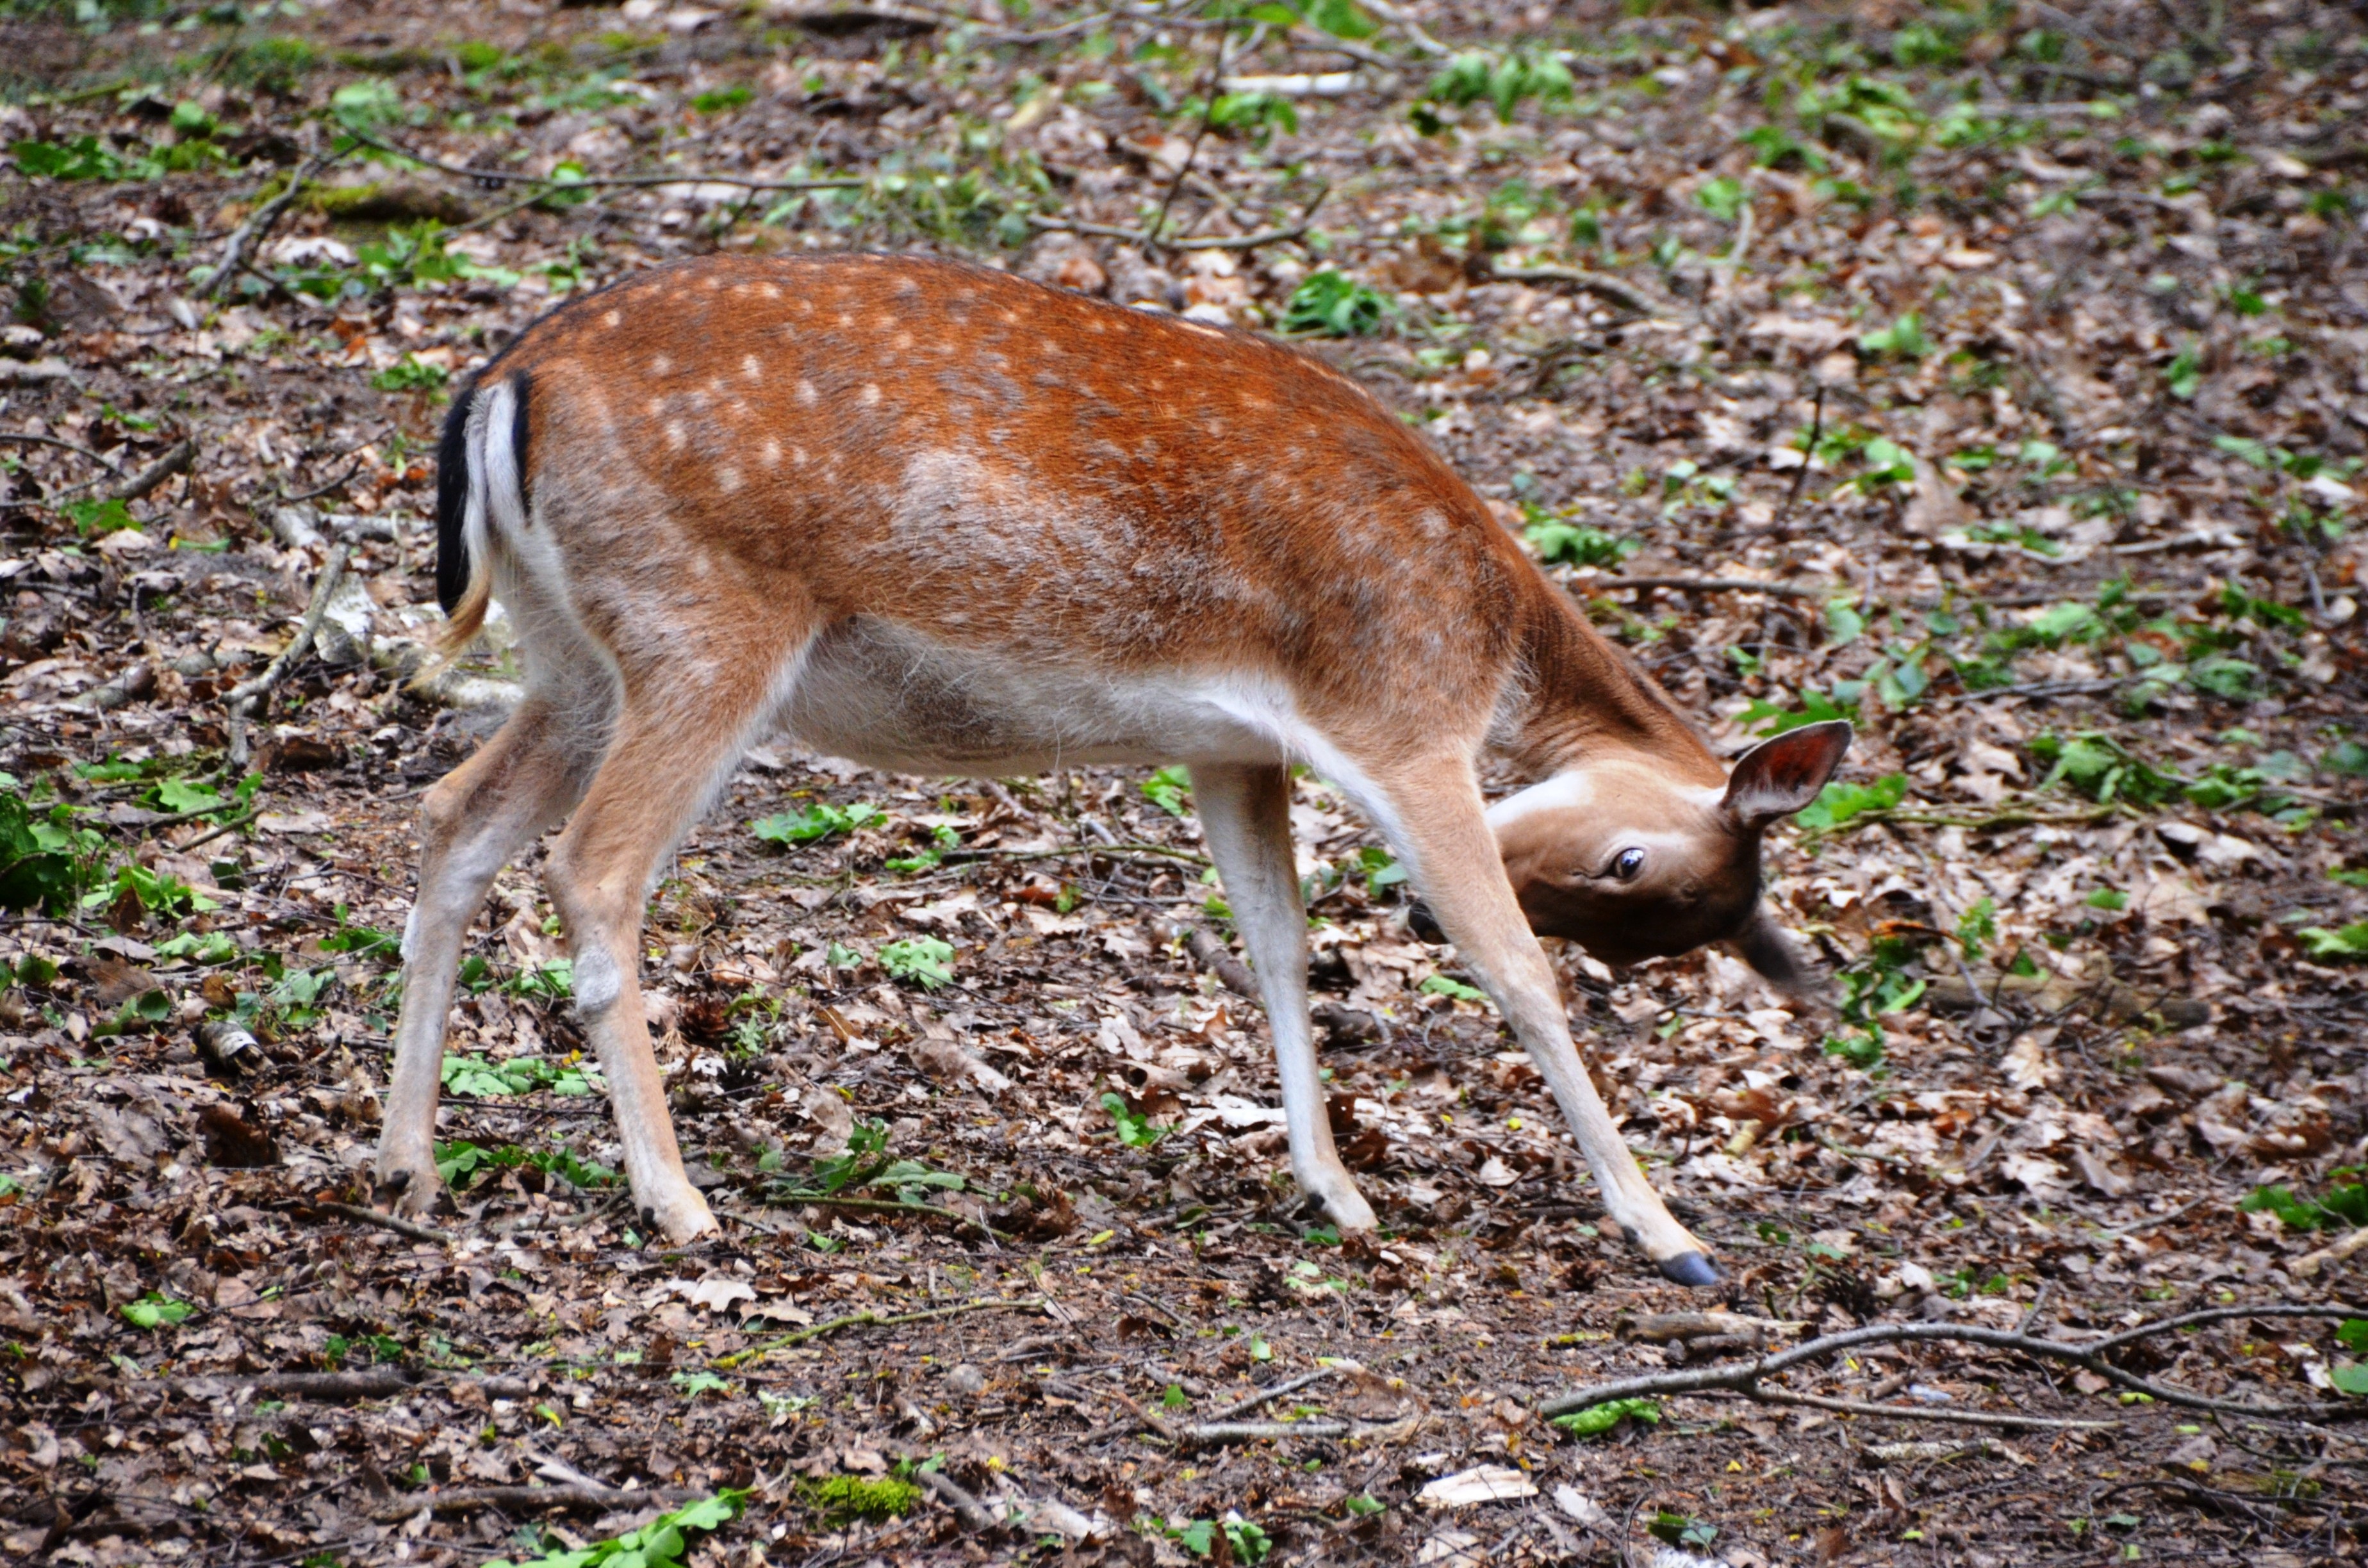
forest, animal, wildlife, deer, mammal, fauna, vertebrate, impala, roe deer, white tailed deer